Jan Baptist van Meunincxhove

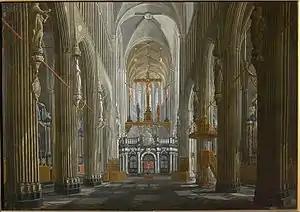
Nave of the St. Salvator's Church

Jan Baptist van Meunincxhove further painted two views of the interiors of the Saint Donatus and Saint Salvator churches in Bruges (first painting now in the Groeningemuseum and the other on location in the church itself).